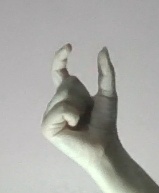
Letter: nun